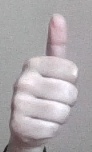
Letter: aleff